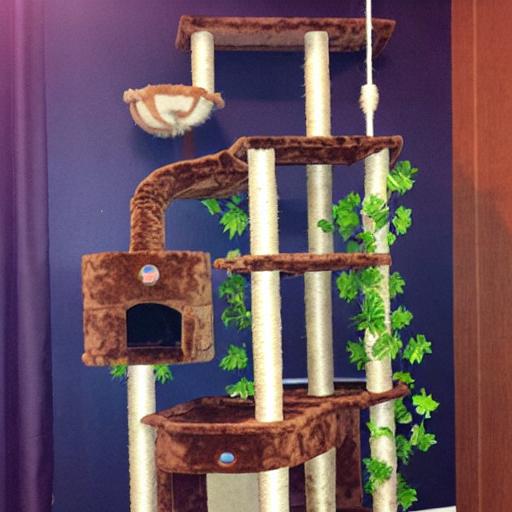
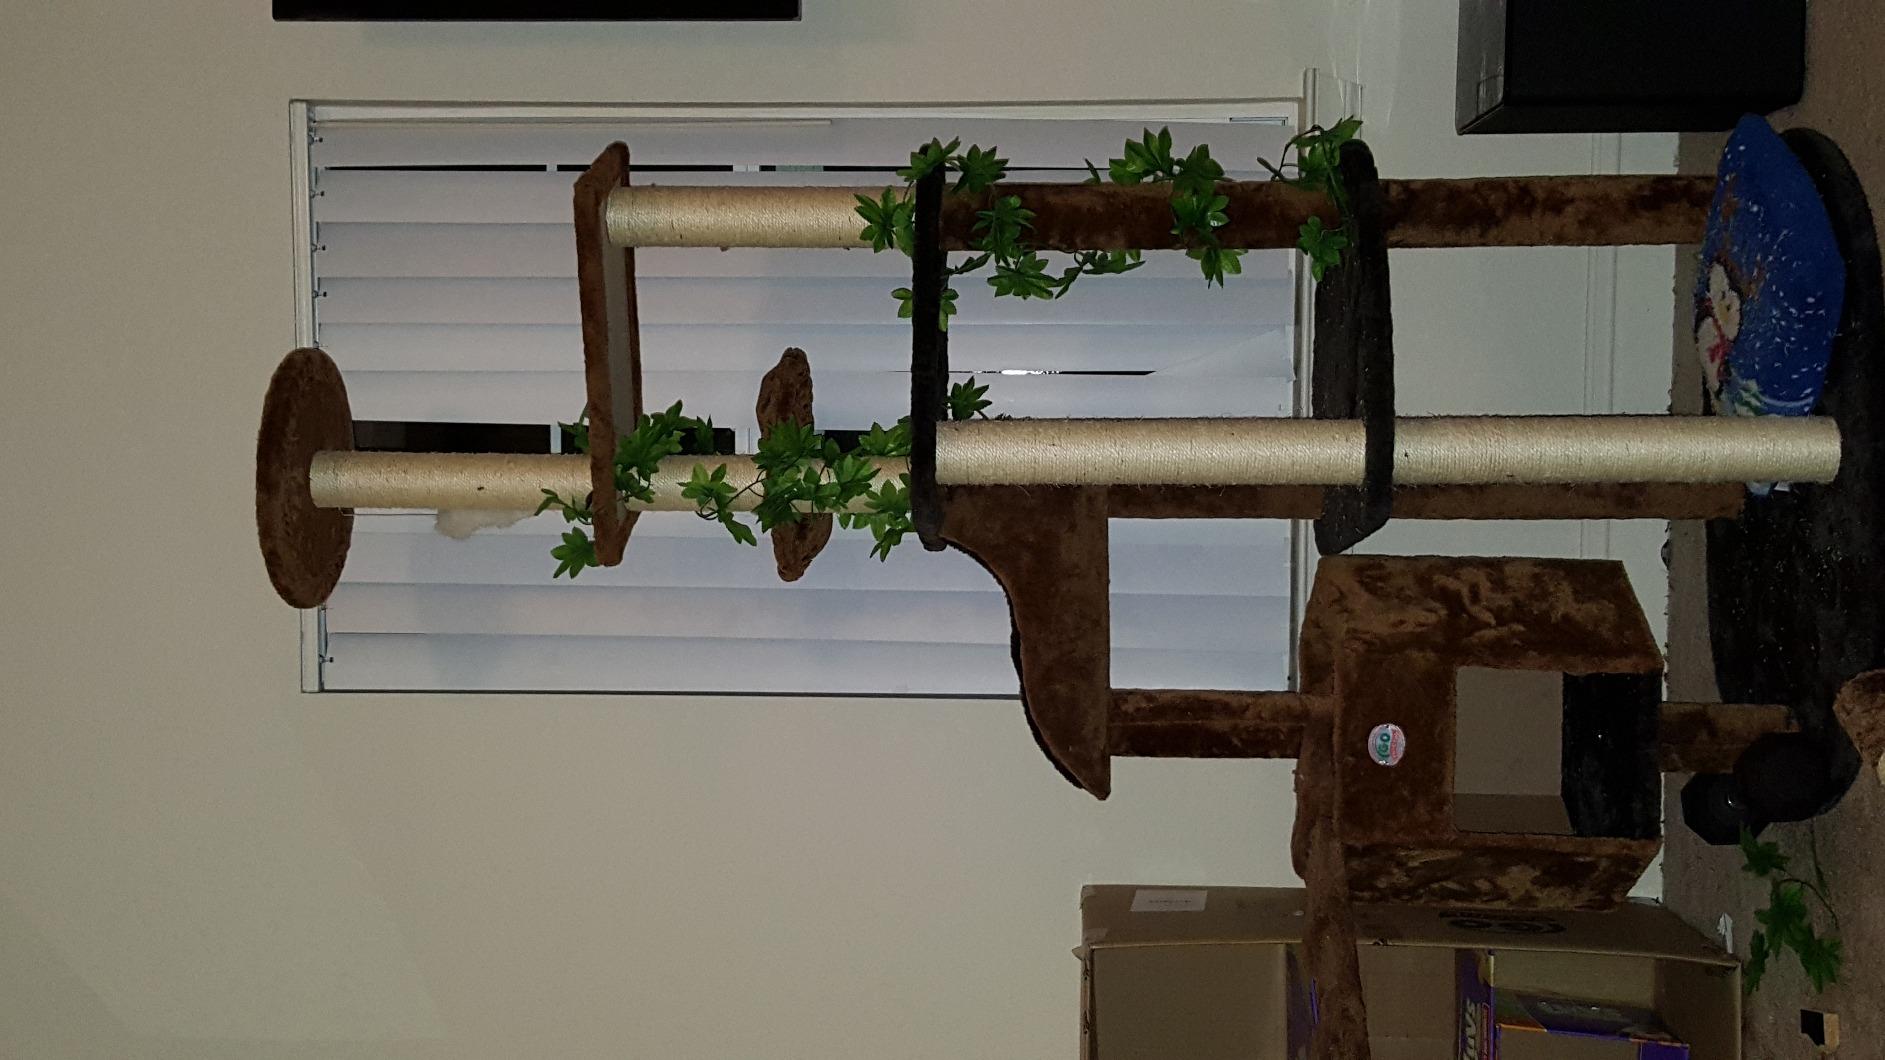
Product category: items_cat tree
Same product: no